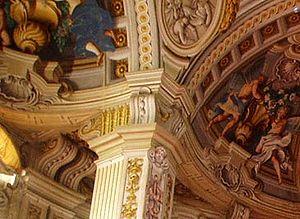
Stupinigi est une frazione de la commune italienne de Nichelino, dans la province de Turin et la région du Piémont. Les habitants sont environ 200.